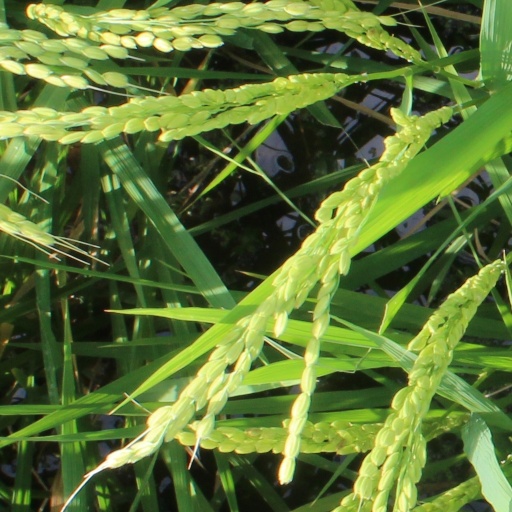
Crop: rice